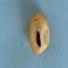
Maize quality: Bad